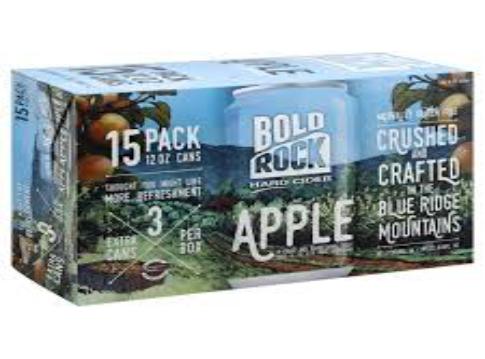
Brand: Bold Rock Hard Cider
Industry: Food